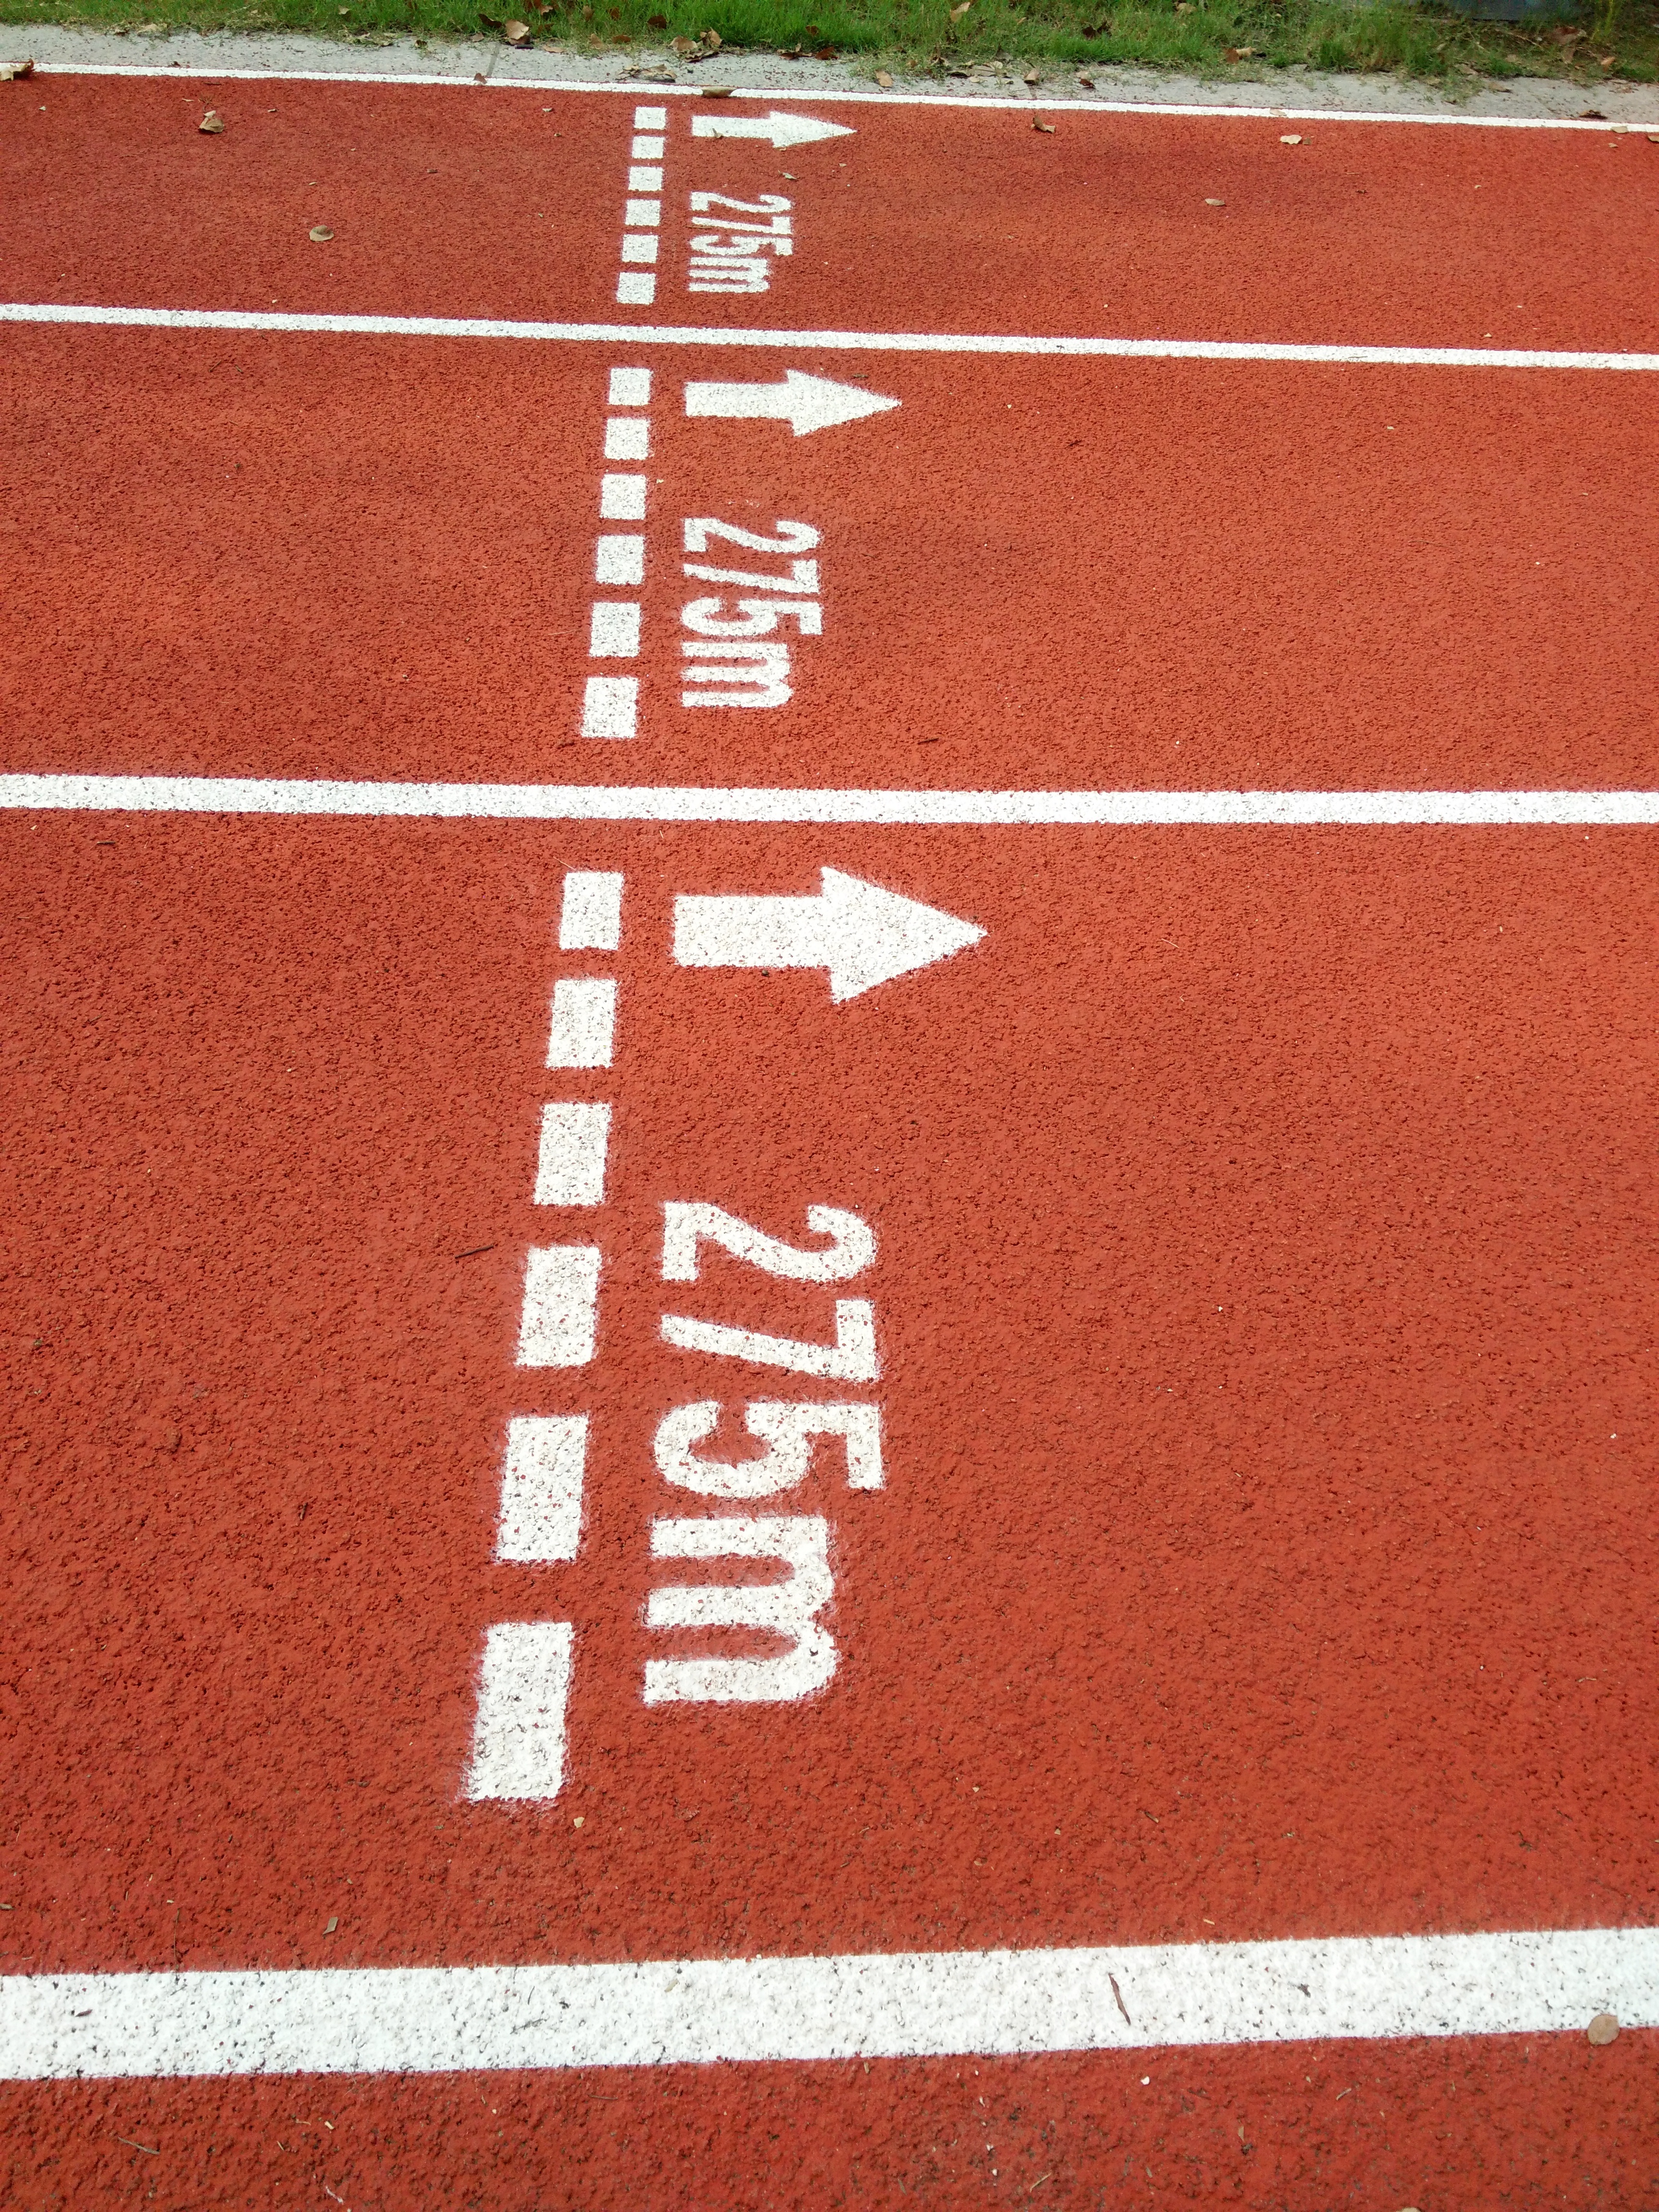
structure, track, sport, running, red, jogging, lane, stadium, baseball field, race track, flooring, sport venue